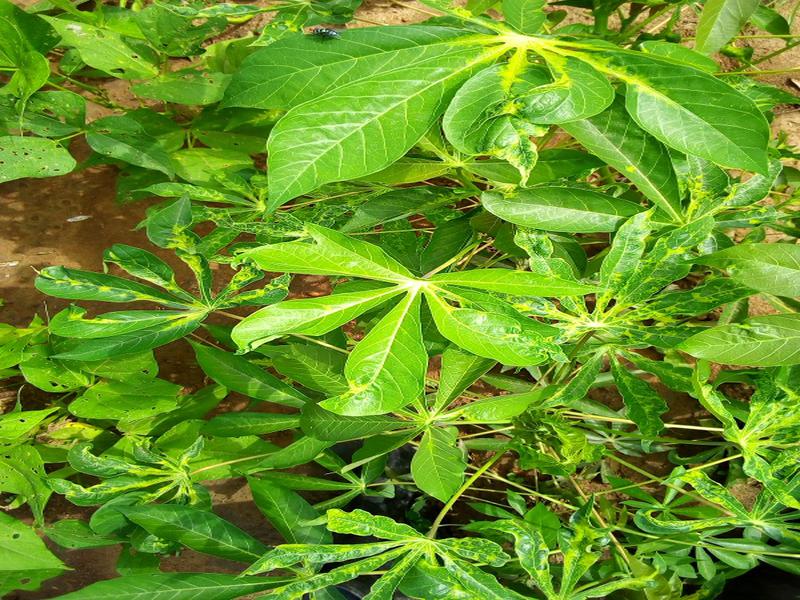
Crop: cassava
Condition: mosaic_disease